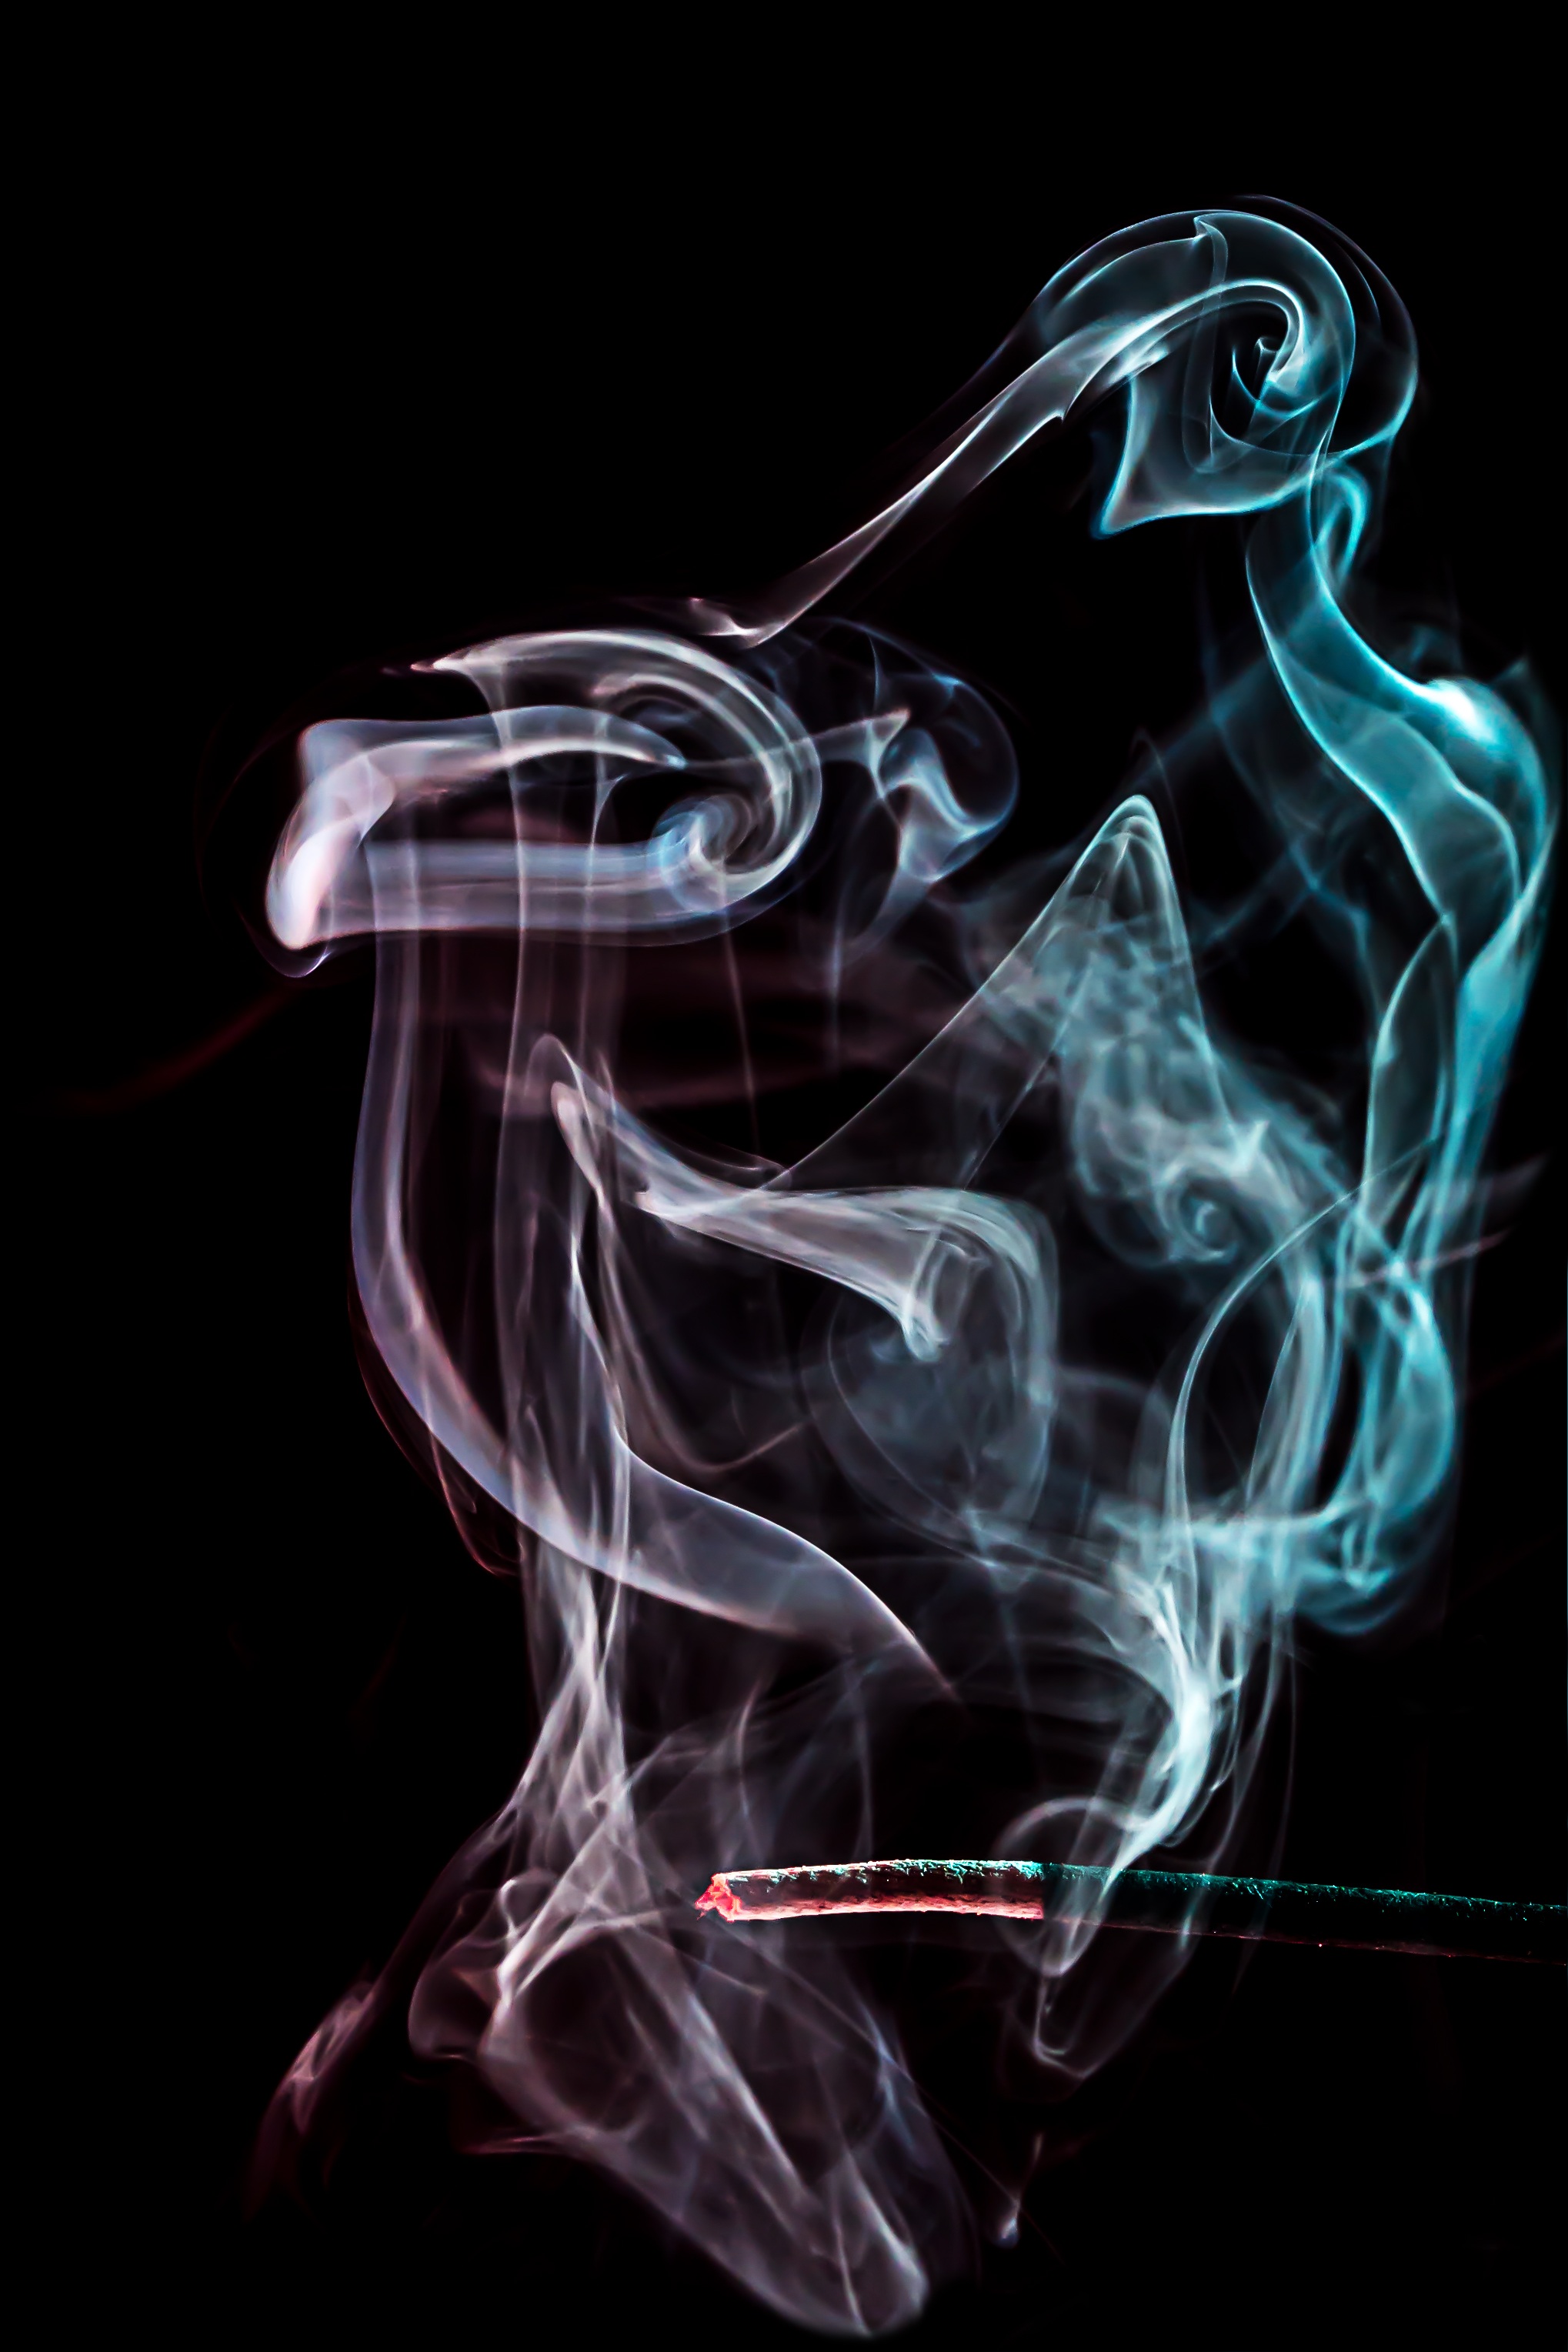
light, smoke, color, darkness, font, illustration, beautiful, mood